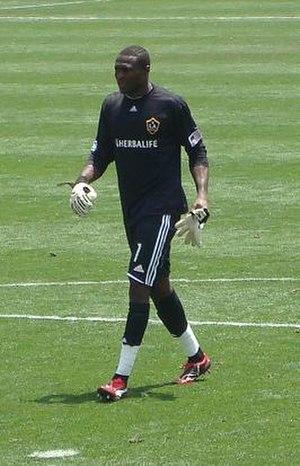
L'équipe de Jamaïque de football est la sélection des joueurs de football jamaïcains représentant le pays lors des compétitions internationales sous l'égide de la Fédération de Jamaïque de football. Ses joueurs sont surnommés les « Reggae Boyz ».
Donovan Ricketts est un footballeur international jamaïcain, né le 7 juin 1977 à Montego Bay. Il évolue au poste de gardien de but avec les Roughnecks de Tulsa.